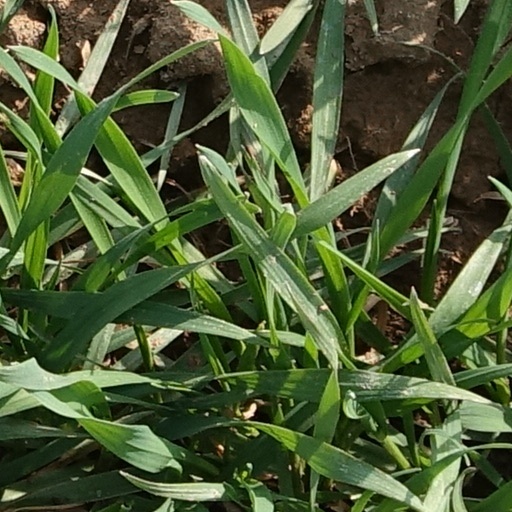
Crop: wheat